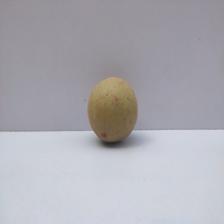
Size: Large